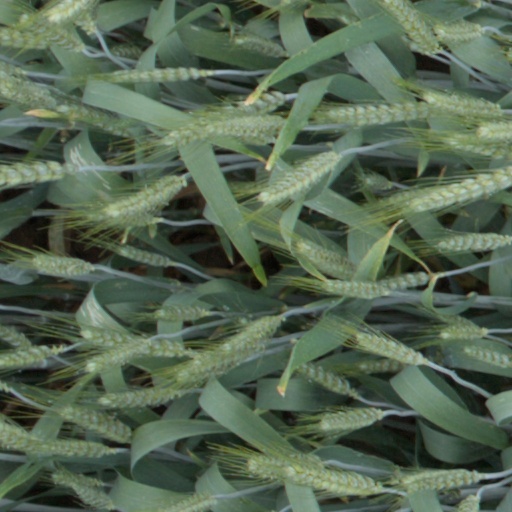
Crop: wheat